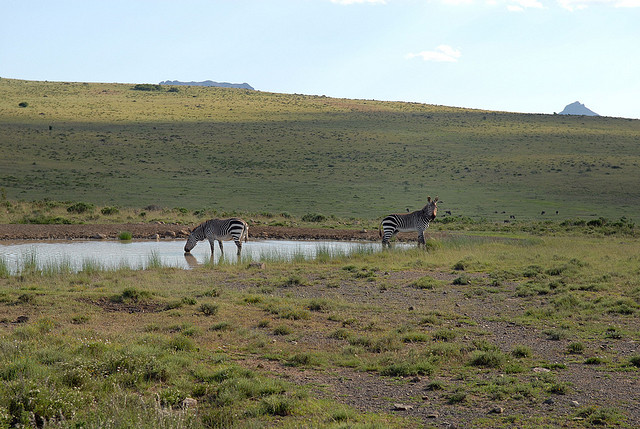
user: Given an image and a question. Answer the question in a short answer. Question: What that a mountain or a volcano in the horizon? Short Answer:
assistant: mountain